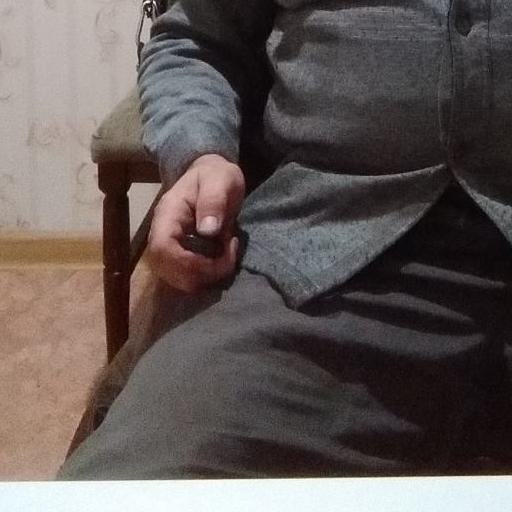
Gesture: no_gesture